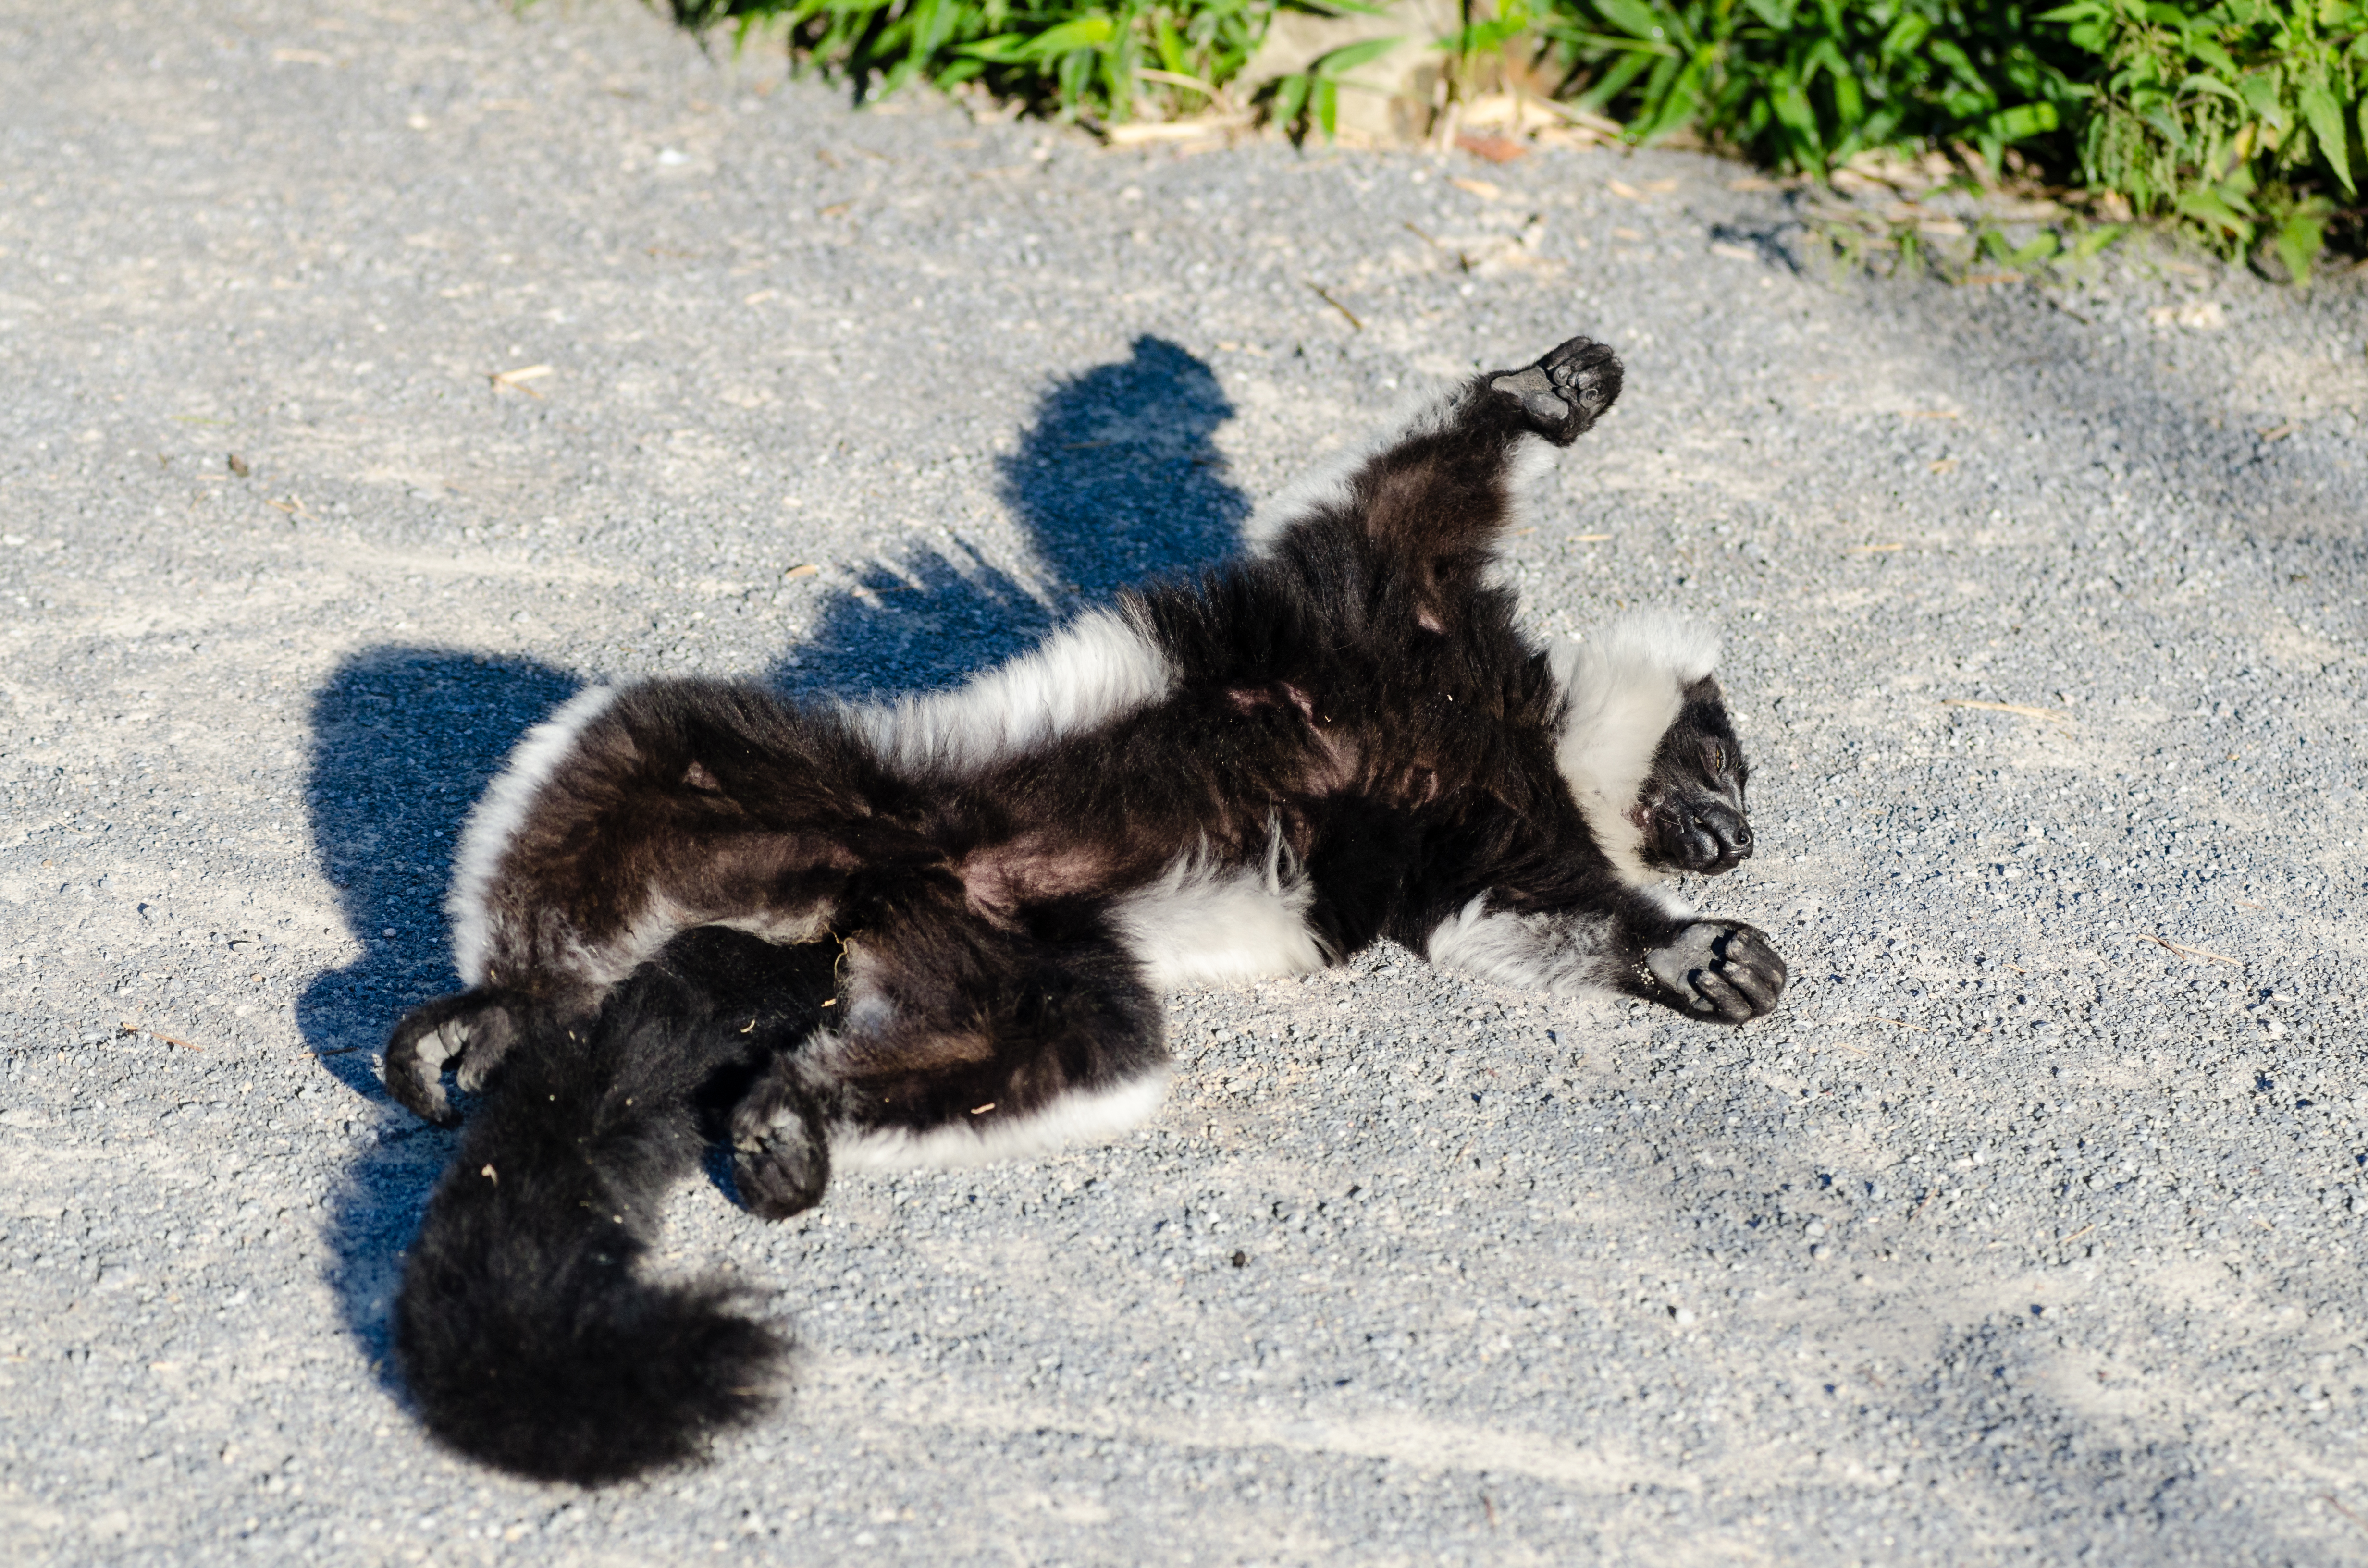
white, animal, zoo, kitten, cat, mammal, black, eyes, madagascar, vertebrate, germany, deutschland, schwarz, tier, augen, grn, lemur, tierpark, madagaskar, ruffed, weiser, vari, lemuren, small to medium sized cats, cat like mammal